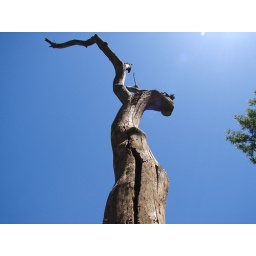
Dead tree in a tropical sky